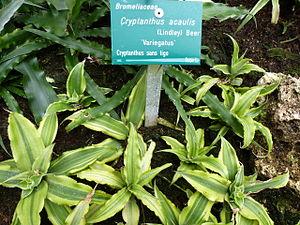
Cryptanthus acaulis var. variegatus - Serres d'Auteuil - Jardin botanique de la Ville de Paris - France